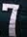
Number: 7